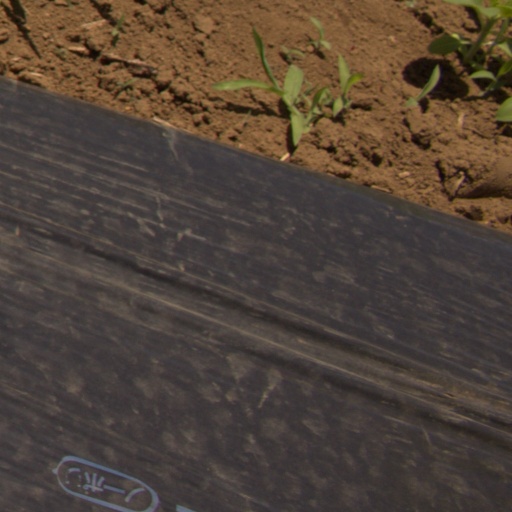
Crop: Jerusalem artichoke